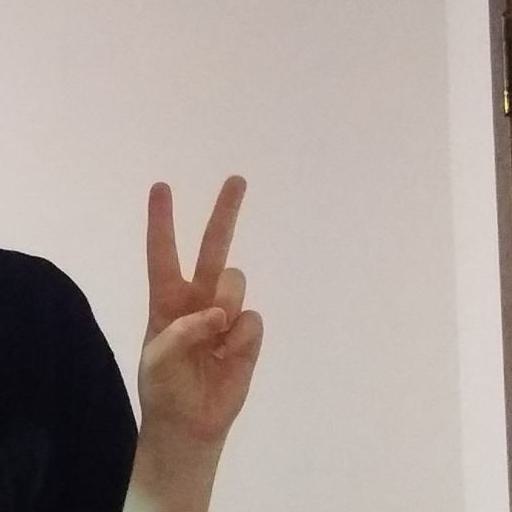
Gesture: peace